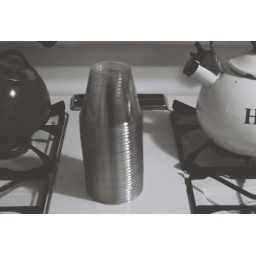
clear plastic cups in between one too many tea kettles